Steve Comer (baseball)

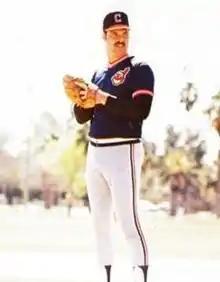

Steven Michael Comer (born January 13, 1954) is an American former professional baseball pitcher, who player in Major League Baseball (MLB) for the Texas Rangers, Philadelphia Phillies, and Cleveland Indians in all or parts of seven seasons.